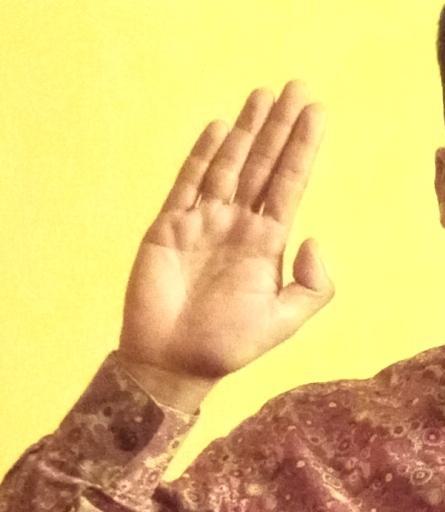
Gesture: stop